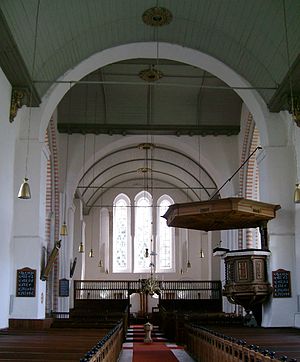
Bunde / Kirkerne i Bunde
Bunde er en kommune i Ostfriesland i Landkreis Leer i den tyske delstat Niedersachsen, med 7.509 indbyggere. Den ligger i det historiske landskab Rheiderland, med grænsen til Holland mod vest, omkring 20 km syd for Emden, og 50 km øst for byen Groningen. Mod nordvest ligger kommunen ud til Dollart, en bugt af Nordsøen.